Now (brand)

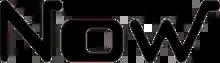
Logo for the "Now" brand of toy electronics

Now was a brand of electronics by Hasbro through Tiger Electronics that specializes in multimedia. Its most popular brand was the VideoNow, which was a personal videodisc player for children who wanted to watch their favorite shows on the go. The device was introduced in 2003, and as it sold well, Tiger began to experiment with other Now brands. The Now brand was discontinued by late 2007, after the VideoNow Color FX and TVNow left store shelves.